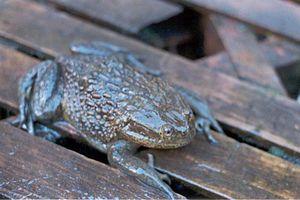
Les Calyptocephalellidae sont une famille d'amphibiens. Elle a été créée en 1960 par Osvaldo Alfredo Reig.
Calyptocephalella gayi, unique représentant du genre Calyptocephalella, est une espèce d'amphibiens de la famille des Calyptocephalellidae.